Grumman A-6 Intruder

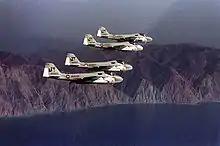
A-6A of VMA (AW)-242 in 1975

The eight prototypes and pre-production Intruder aircraft were sometimes referred to with the "YA-6A" designation. These were used in the development and testing of the A-6A Intruder.